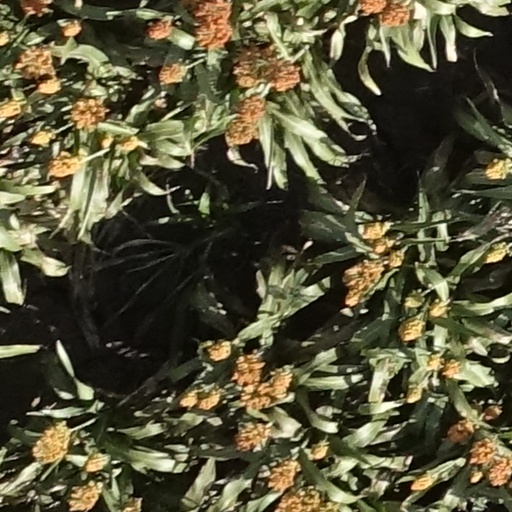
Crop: sorghum